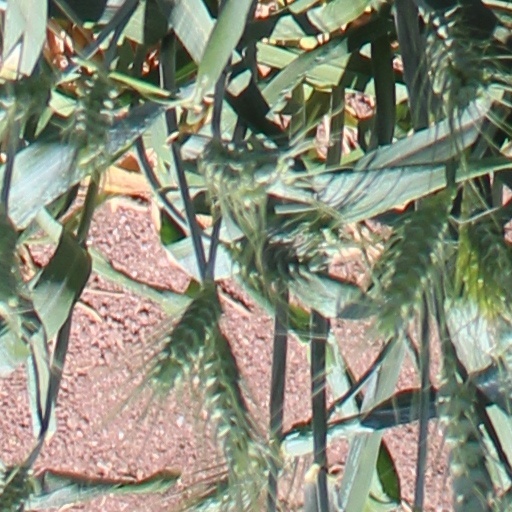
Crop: wheat